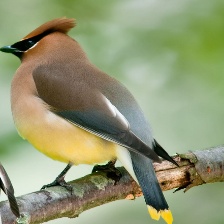
Species: CEDAR WAXWING
Scientific name: BOMBYCILLA CEDRORUM